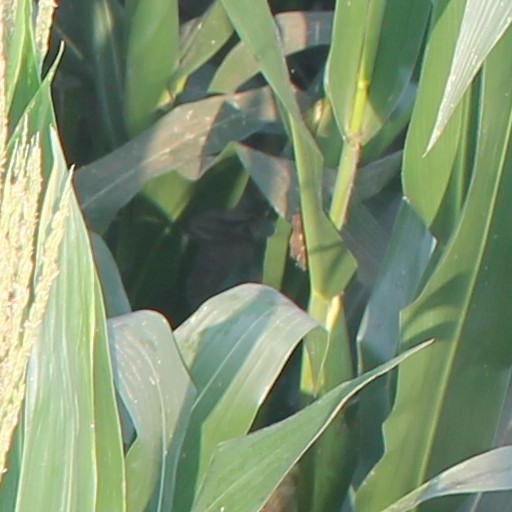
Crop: maize; corn